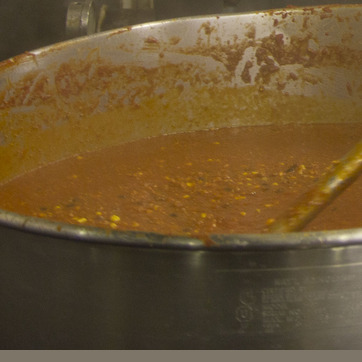
Material: food